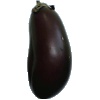
Label: eggplant